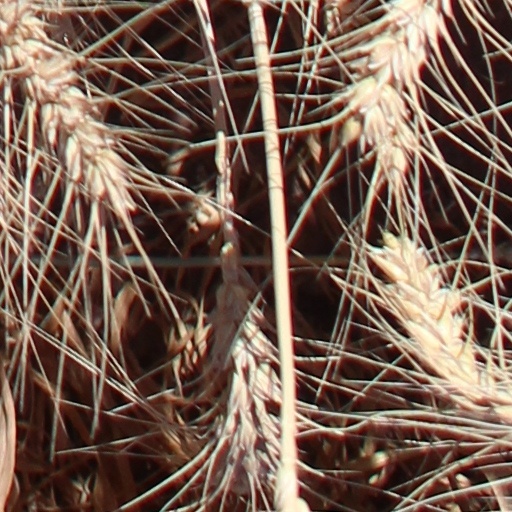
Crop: wheat